H.R. Pufnstuf

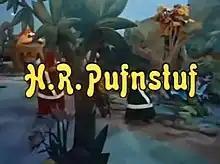

H.R. Pufnstuf is an American children's television series created by Sid and Marty Krofft. It was the first independent live-action, life-sized-puppet program, following on from their work with Hanna-Barbera's program "The Banana Splits Adventure Hour". The seventeen episodes were originally broadcast Saturday from September 6, 1969, to December 27, 1969. The broadcasts were successful enough that NBC kept it on the schedule as reruns until September 4, 1971. The show was shot at Paramount Studios and its opening was shot at Big Bear Lake, California. Reruns of the show returned on ABC Saturday morning from September 2, 1972, to September 8, 1973, and on Sunday mornings in some markets from September 16, 1973, to September 8, 1974. It was syndicated by itself from September 1974 to June 1978 and in a package with six other Krofft series under the banner "Krofft Superstars" from 1978 to 1985. Reruns of the show were featured on TV Land in 1999 as part of its Super Retrovision Saturdaze Saturday morning-related overnight prime programming block and in the summer of 2004 as part of its TV Land Kitschen weekend late-night prime programming block, and it was later shown on MeTV from 2014 until 2016.